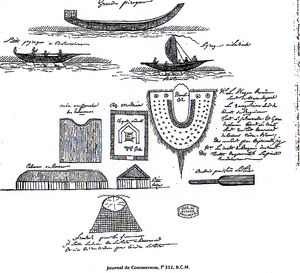
Dessins tirés du Journal de Commerson, f° 312, B.C.M. Pirogue de Tahiti, lors du Voyage autour du monde de Bougainville, 1768
Philibert Commerson est un médecin, explorateur et un naturaliste français. Son nom est parfois écrit par ses contemporains Commerçon, conformément à la prononciation.